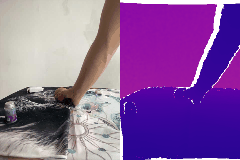
Label: pear